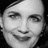
Emotion: happy